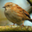
Label: bird